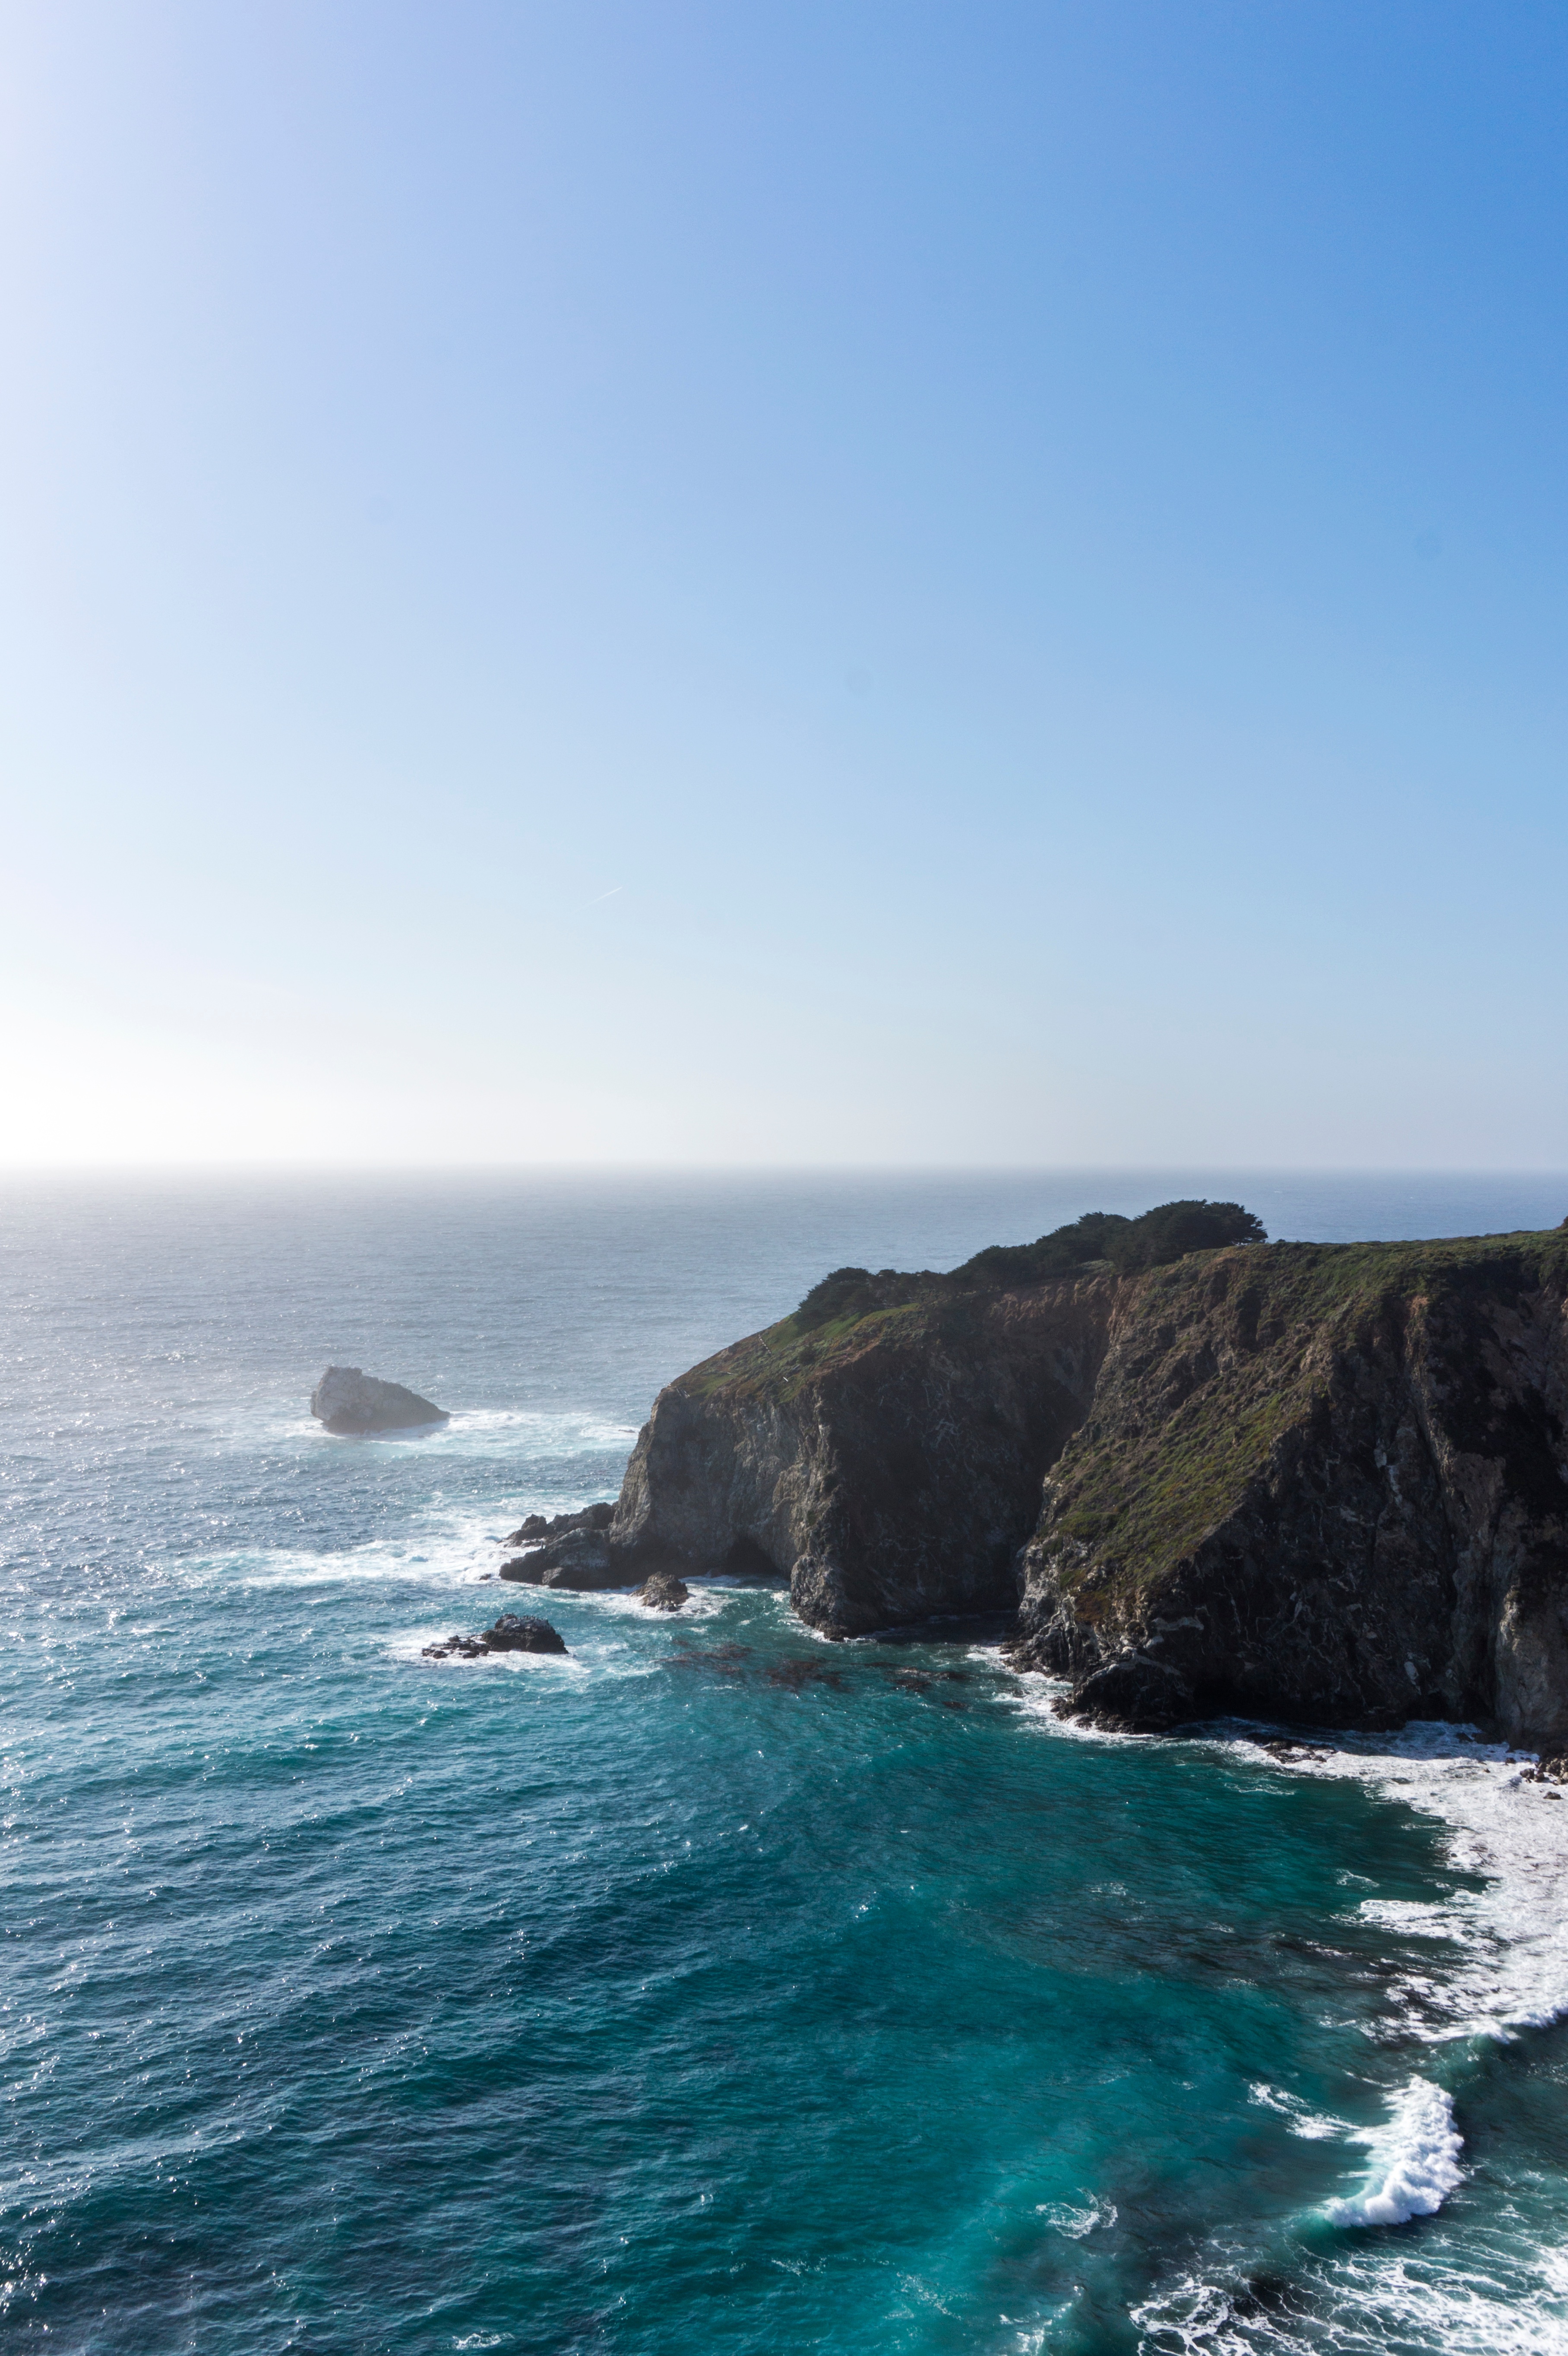
beach, sea, coast, rock, ocean, horizon, shore, wave, cliff, cove, bay, terrain, body of water, cape, islet, wind wave